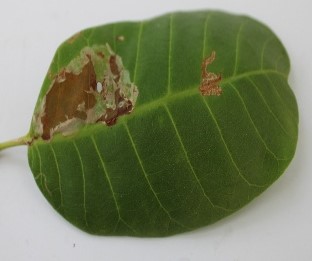
Crop: Cashew
Condition: leaf miner